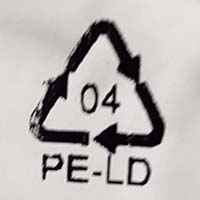
Plastic recycling code class: 4_low_density_polyethylene_PE-LD